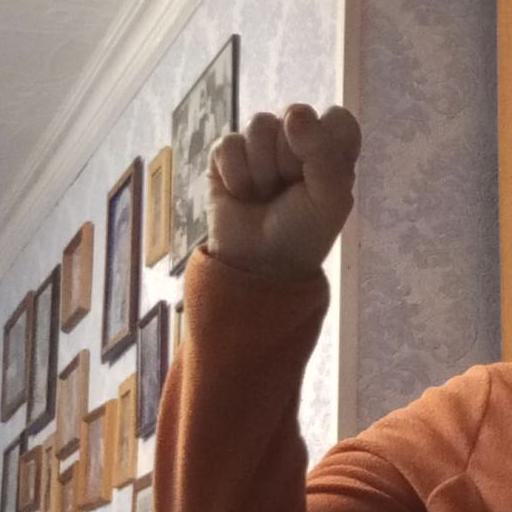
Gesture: fist